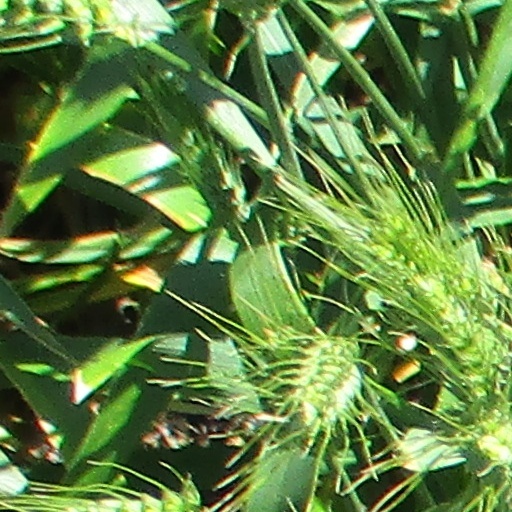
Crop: wheat